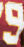
Number: 9